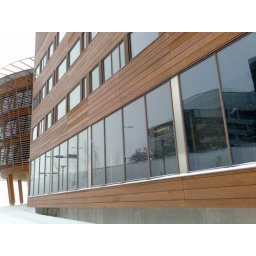
019 The highest wood office building in Europe